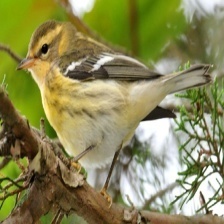
Species: BLACKBURNIAM WARBLER
Scientific name: SETOPHAGA FUSCA